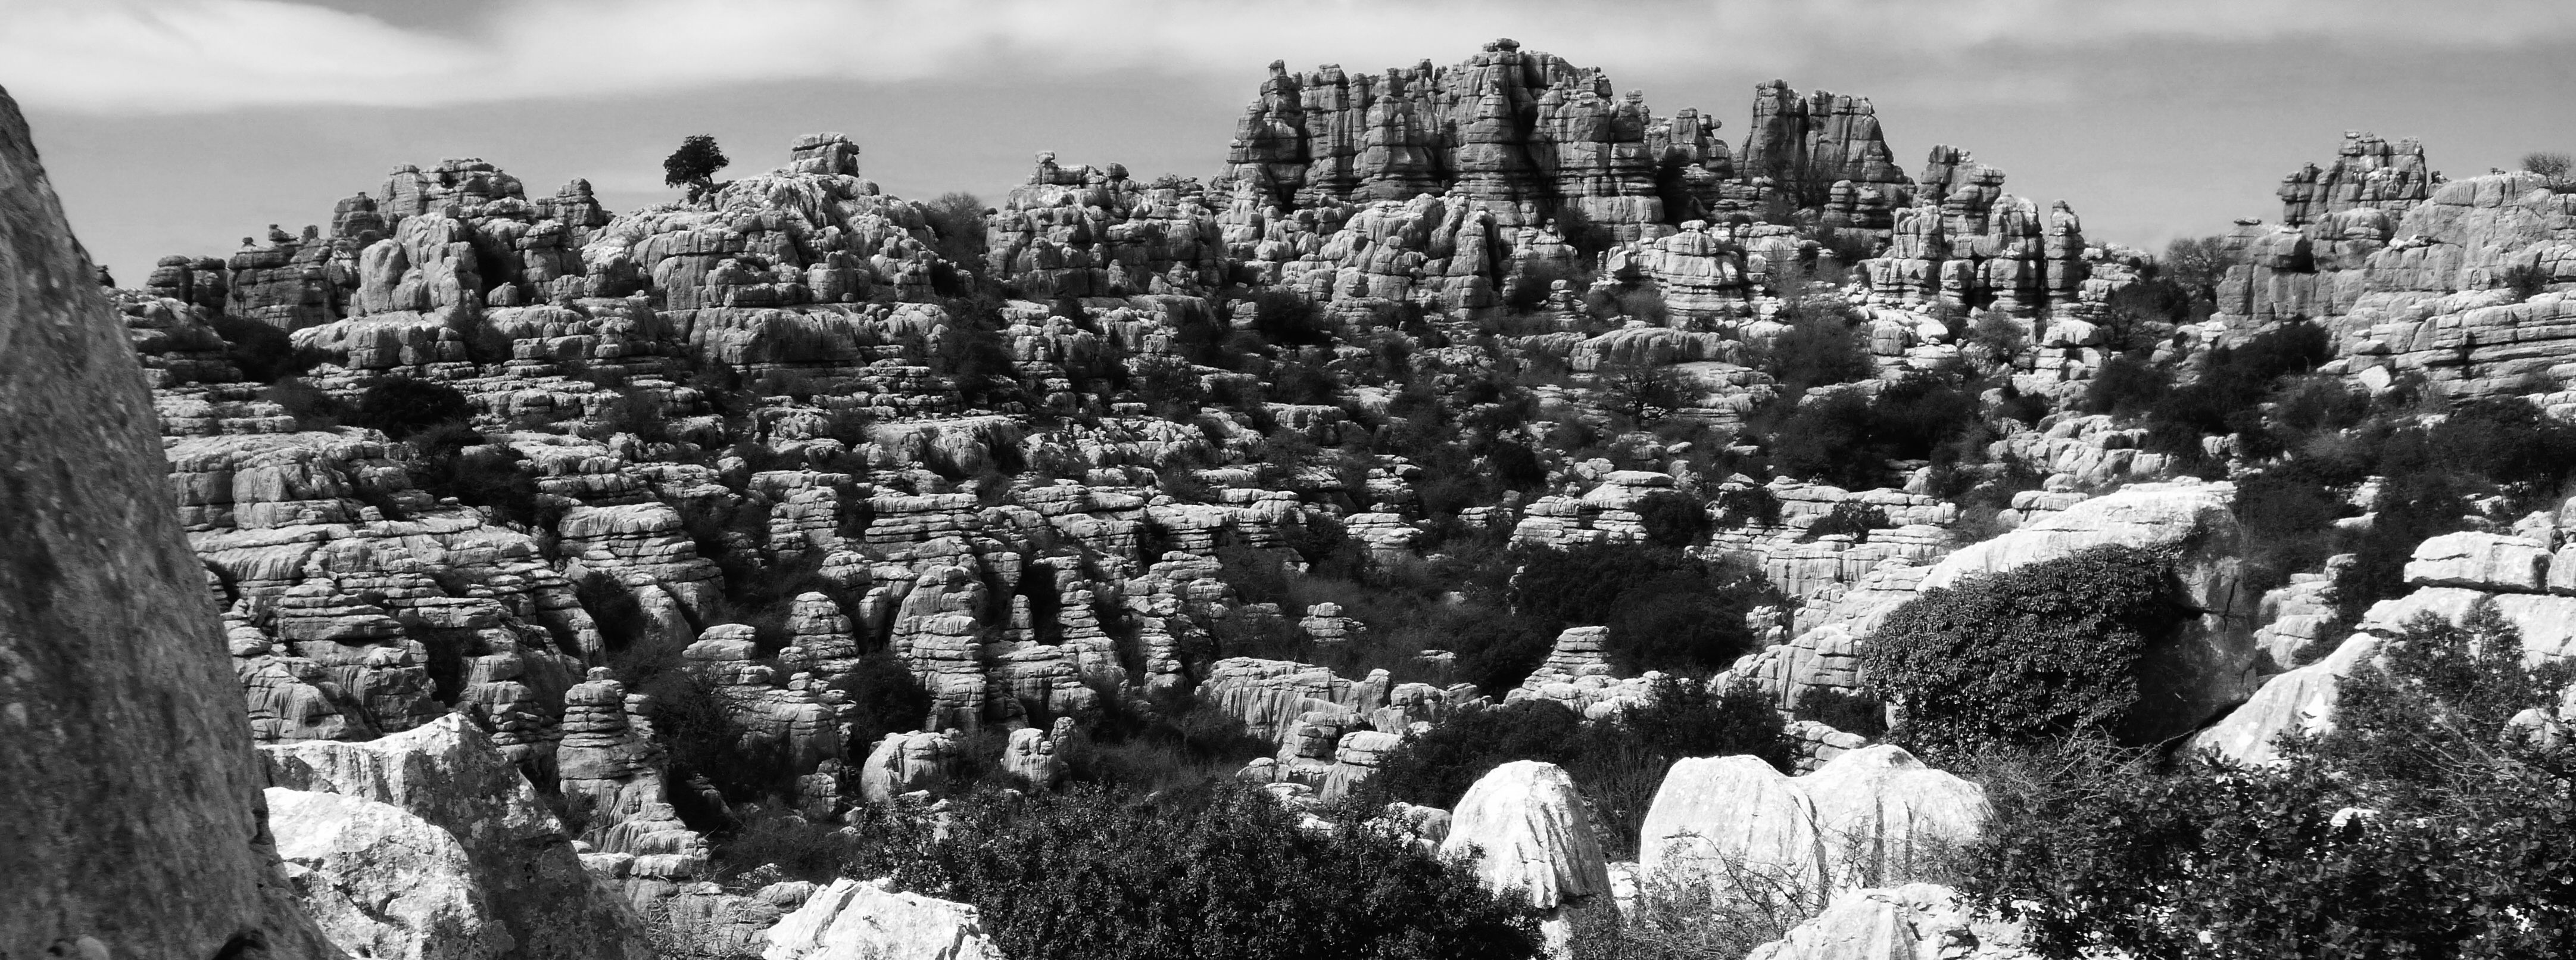
black and white, people, photography, texture, monochrome, spain, mountains, andalusia, facebook, image, patterns, iphone6s, torcal, ruleofthirds, monochrome photography